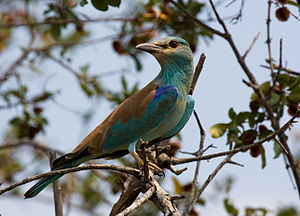
Ellekrage / Udseende
Ellekragen er en fugleart i familien ellekrager og eneste europæiske repræsentant for familien. Den lever fortrinsvis af insekter. Ellekragen er en meget sjælden gæst i Danmark.